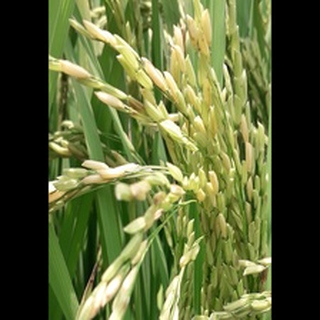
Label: healthy_rice